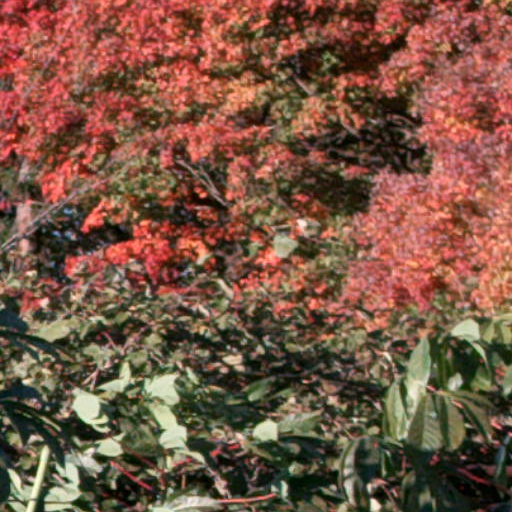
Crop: cassava